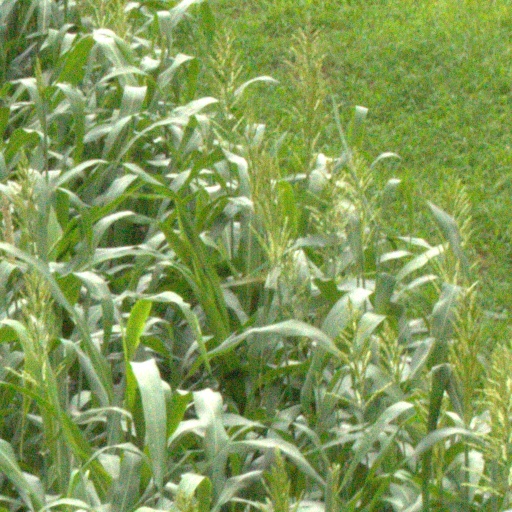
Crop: sorghum